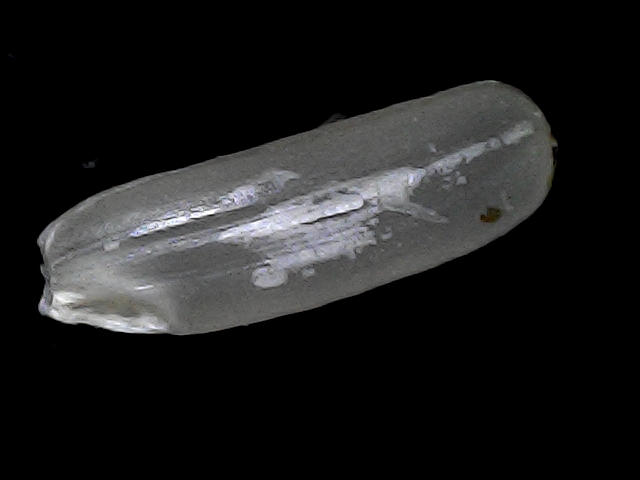
Rice variety: BD75